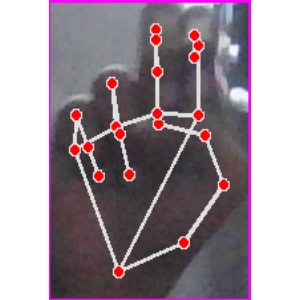
अक्षर: ह